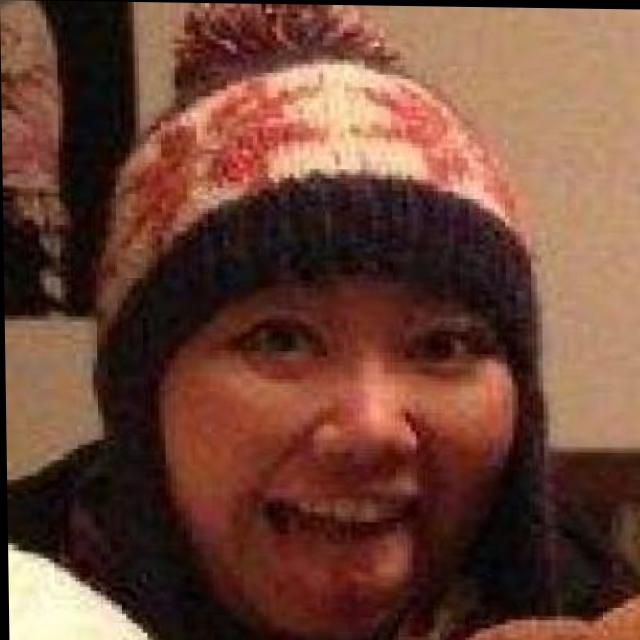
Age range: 21-44